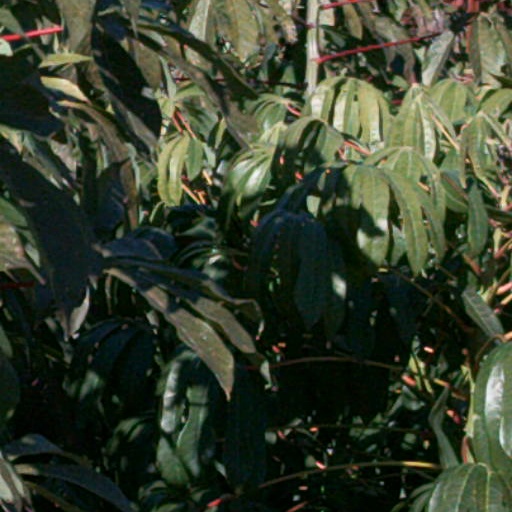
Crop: cassava